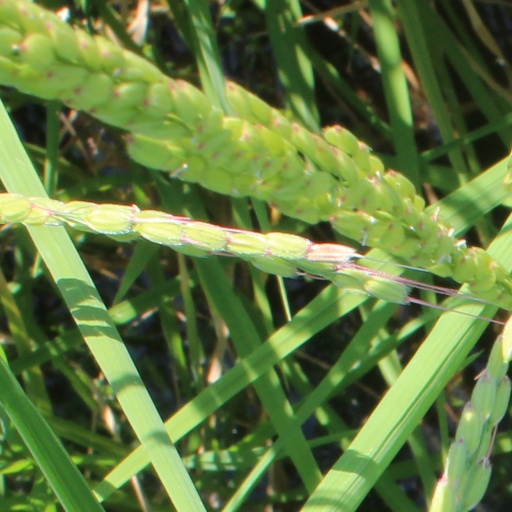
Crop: rice